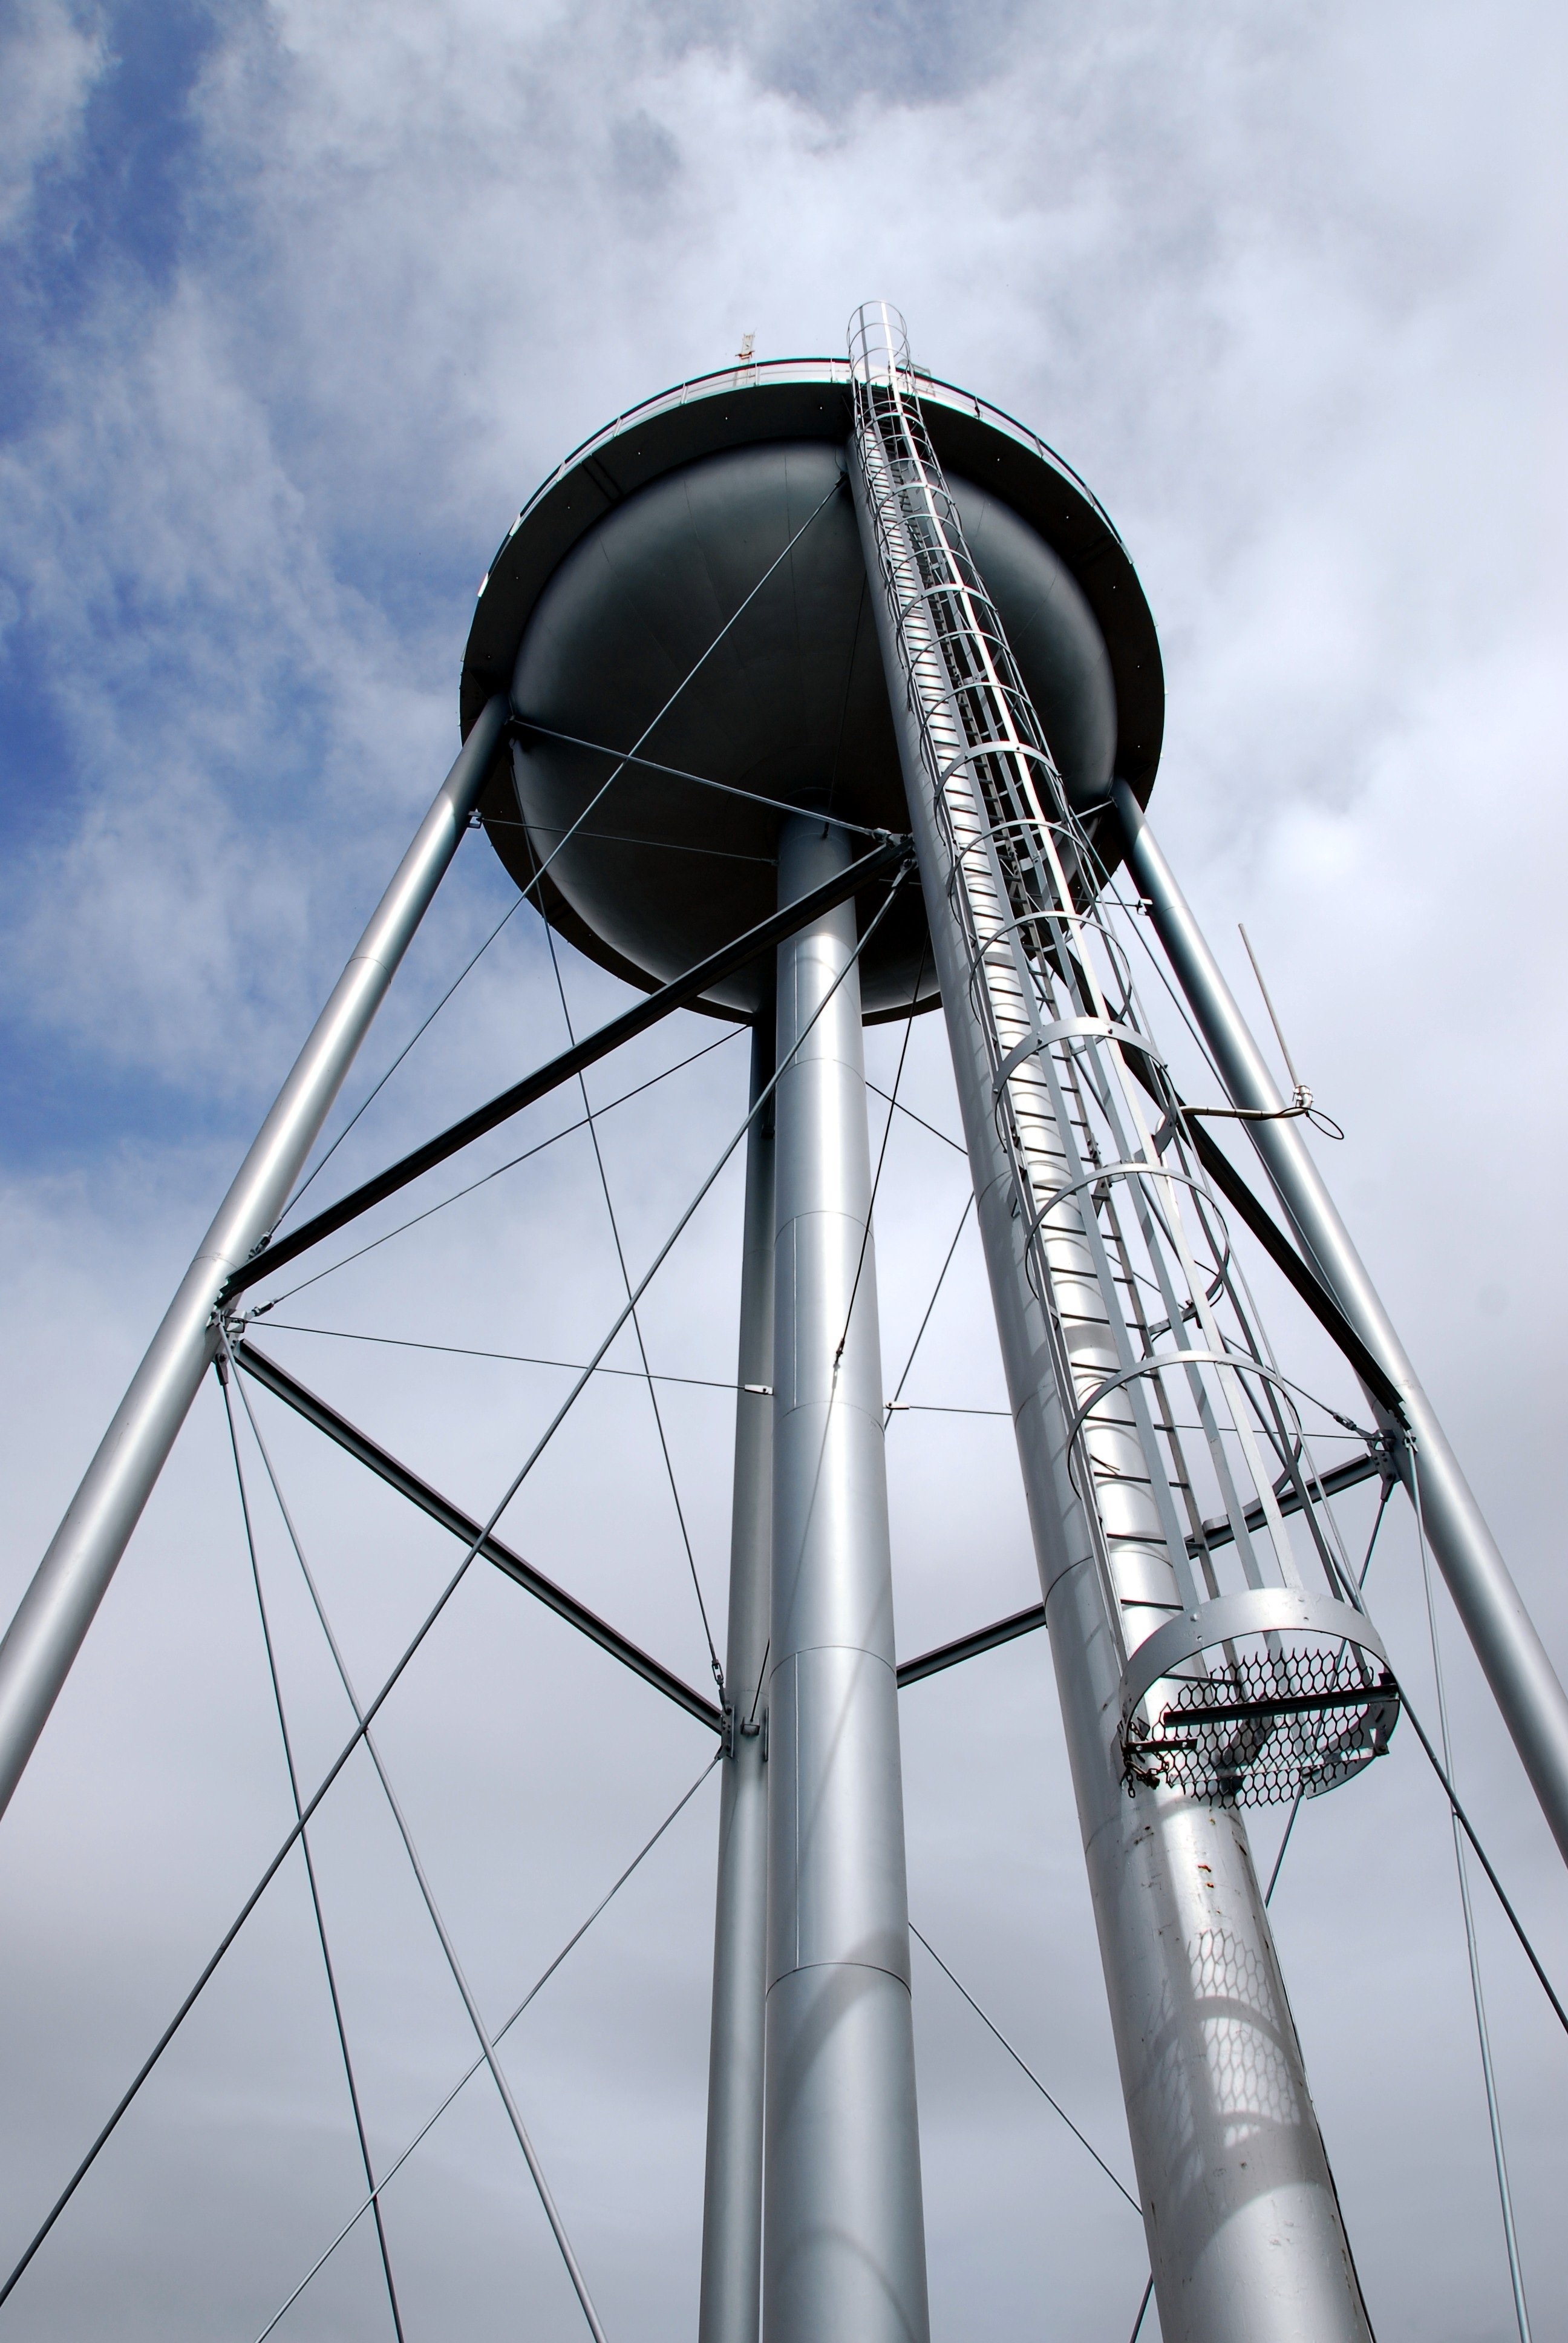
outdoor, architecture, structure, sky, wind, old, city, steel, construction, store, high, ferris wheel, tower, mast, metal, landmark, industrial, machine, industry, reservoir, electricity, ladder, energy, storage, water tower, container, infrastructure, public, tall, tank, supply